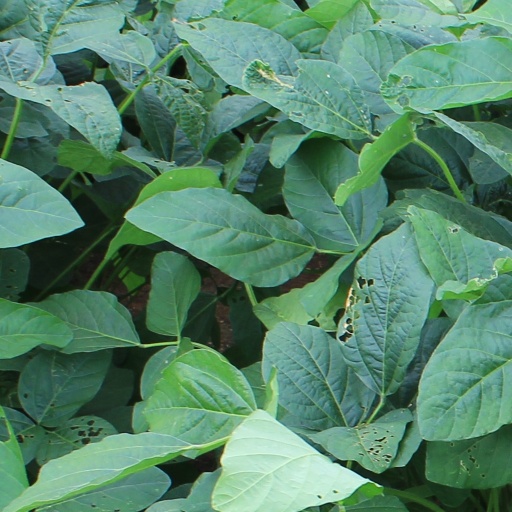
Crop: soybean